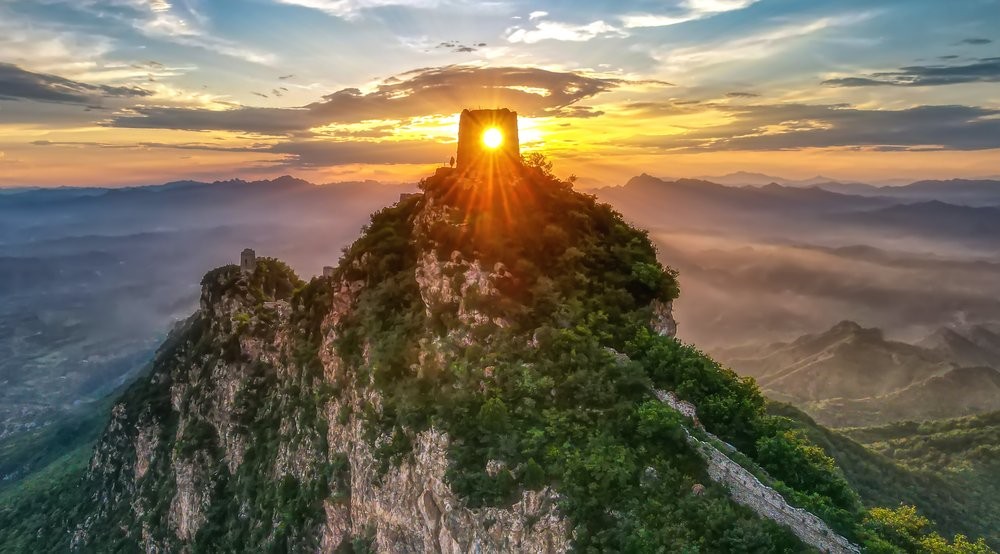
Landmark: Great Wall of China